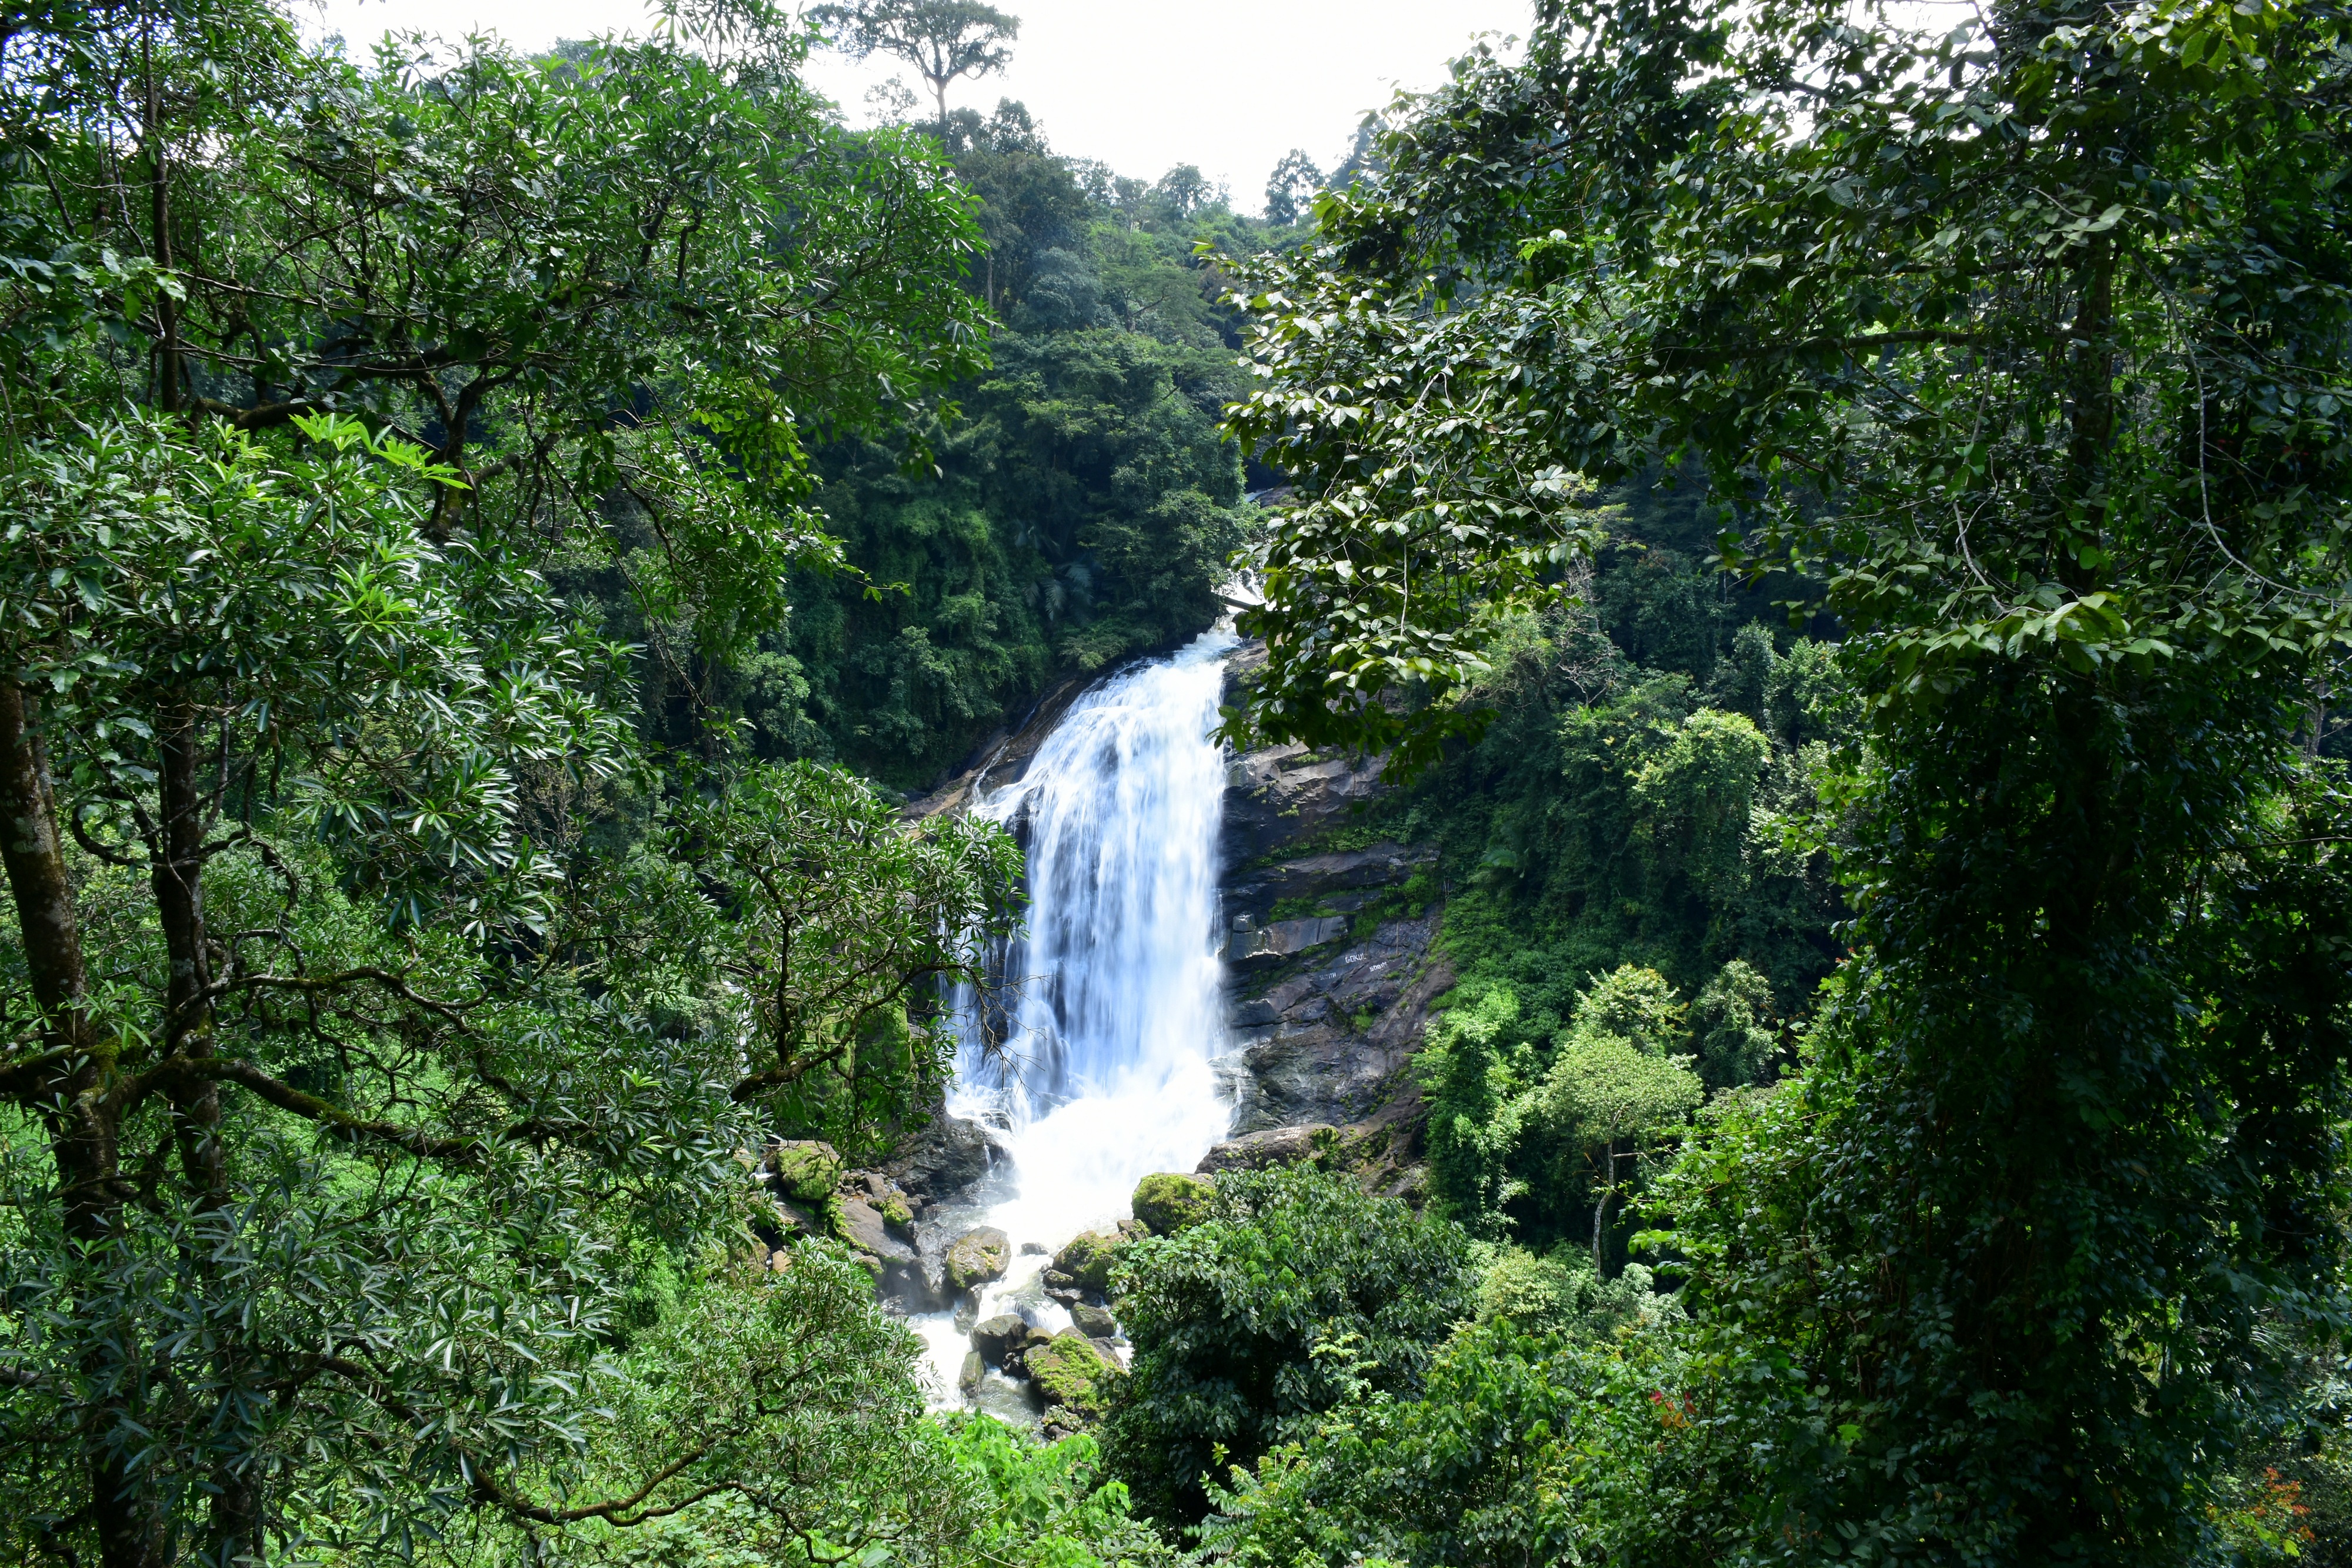
forest, waterfall, river, stream, jungle, body of water, vegetation, rainforest, ravine, wasserfall, india, woodland, habitat, water feature, ecosystem, watercourse, nature reserve, kerala, state park, munnar, old growth forest, natural environment